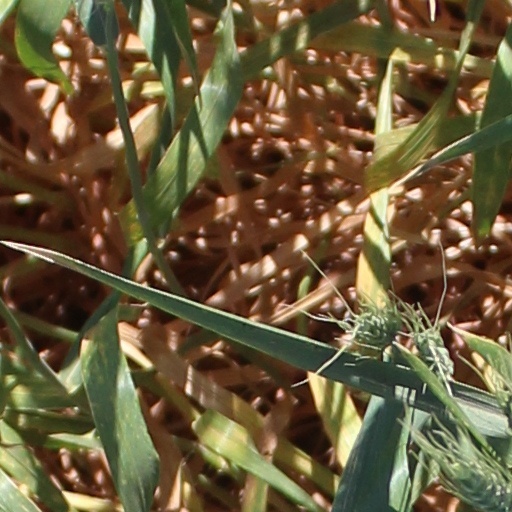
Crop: wheat